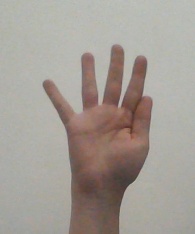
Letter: sheen